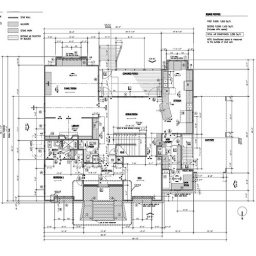
Architectural plans are complete for our green house in Houston!